Bae In-hyuk

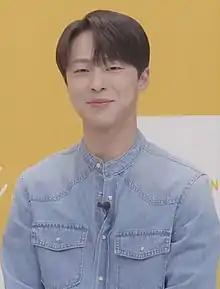
Bae in July 2022

Bae In-hyuk (born April 4, 1998) is a South Korean actor. He is known for his roles in television dramas such as "My Roommate Is a Gumiho" (2021), "At a Distance, Spring Is Green" (2021), "Cheer Up" (2022), and "The Story of Park's Marriage Contract" (2023–2024).